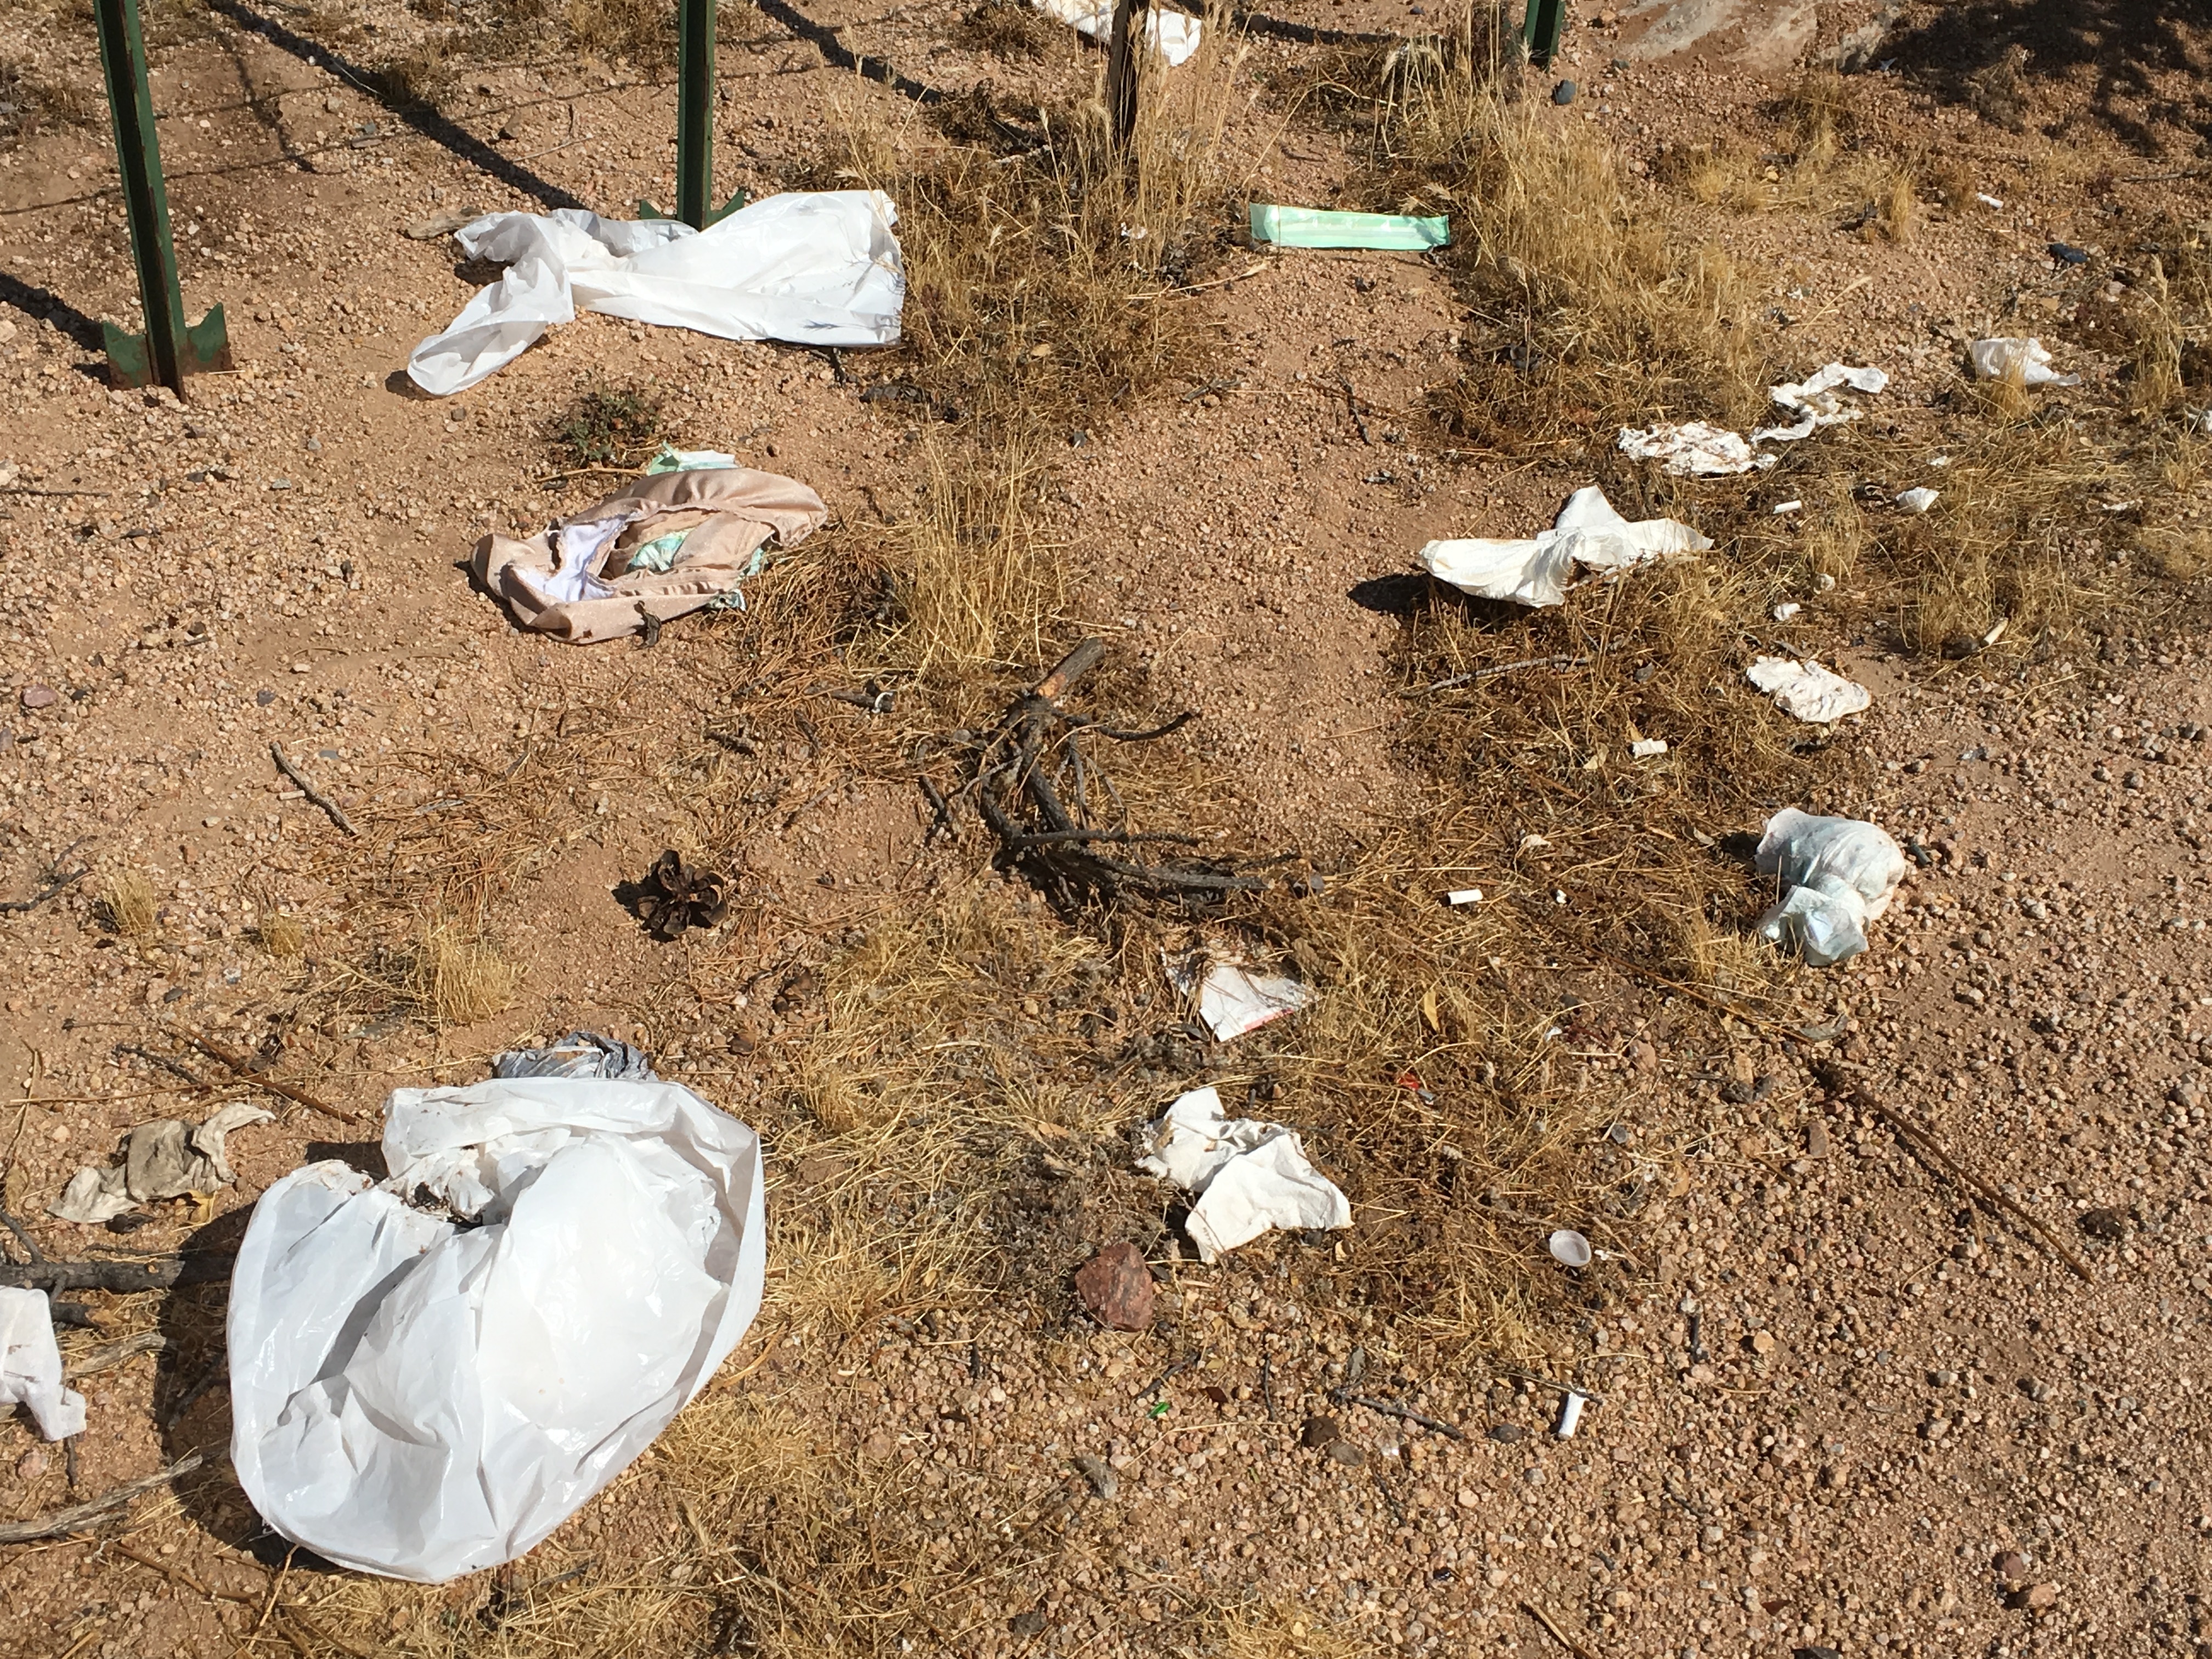
soil, litter, trash